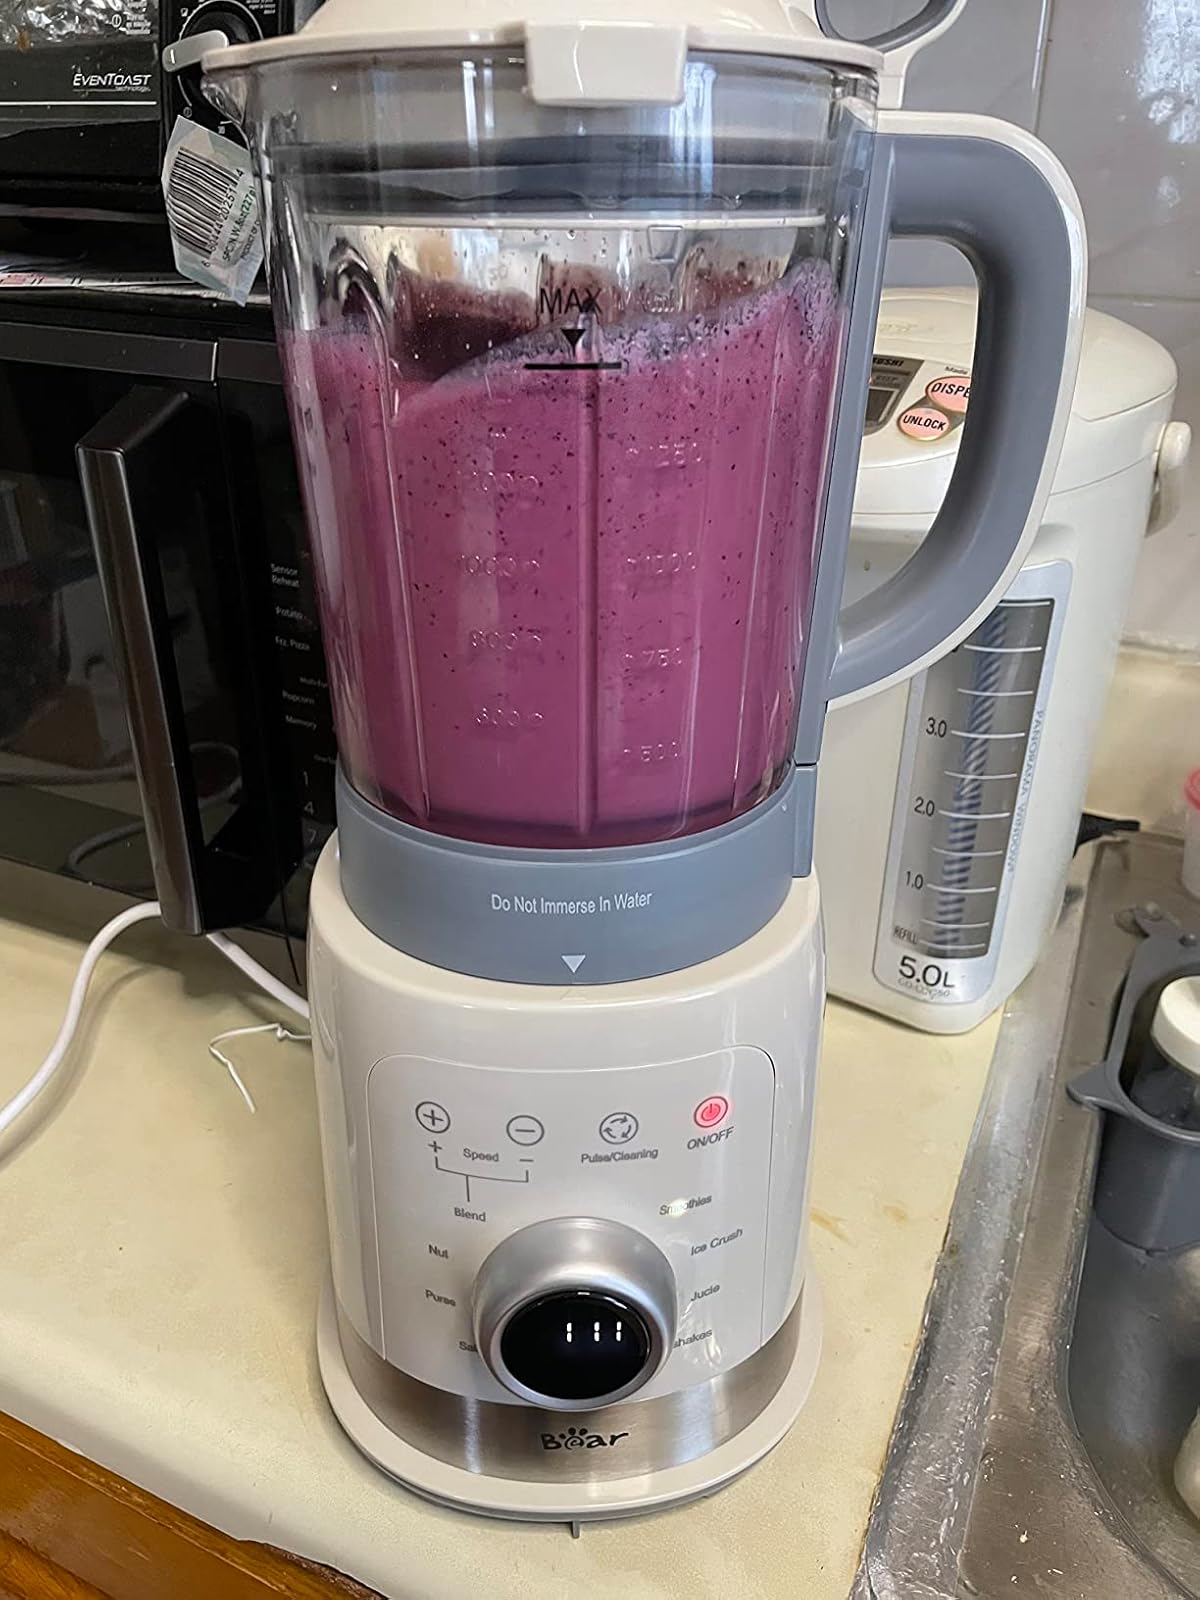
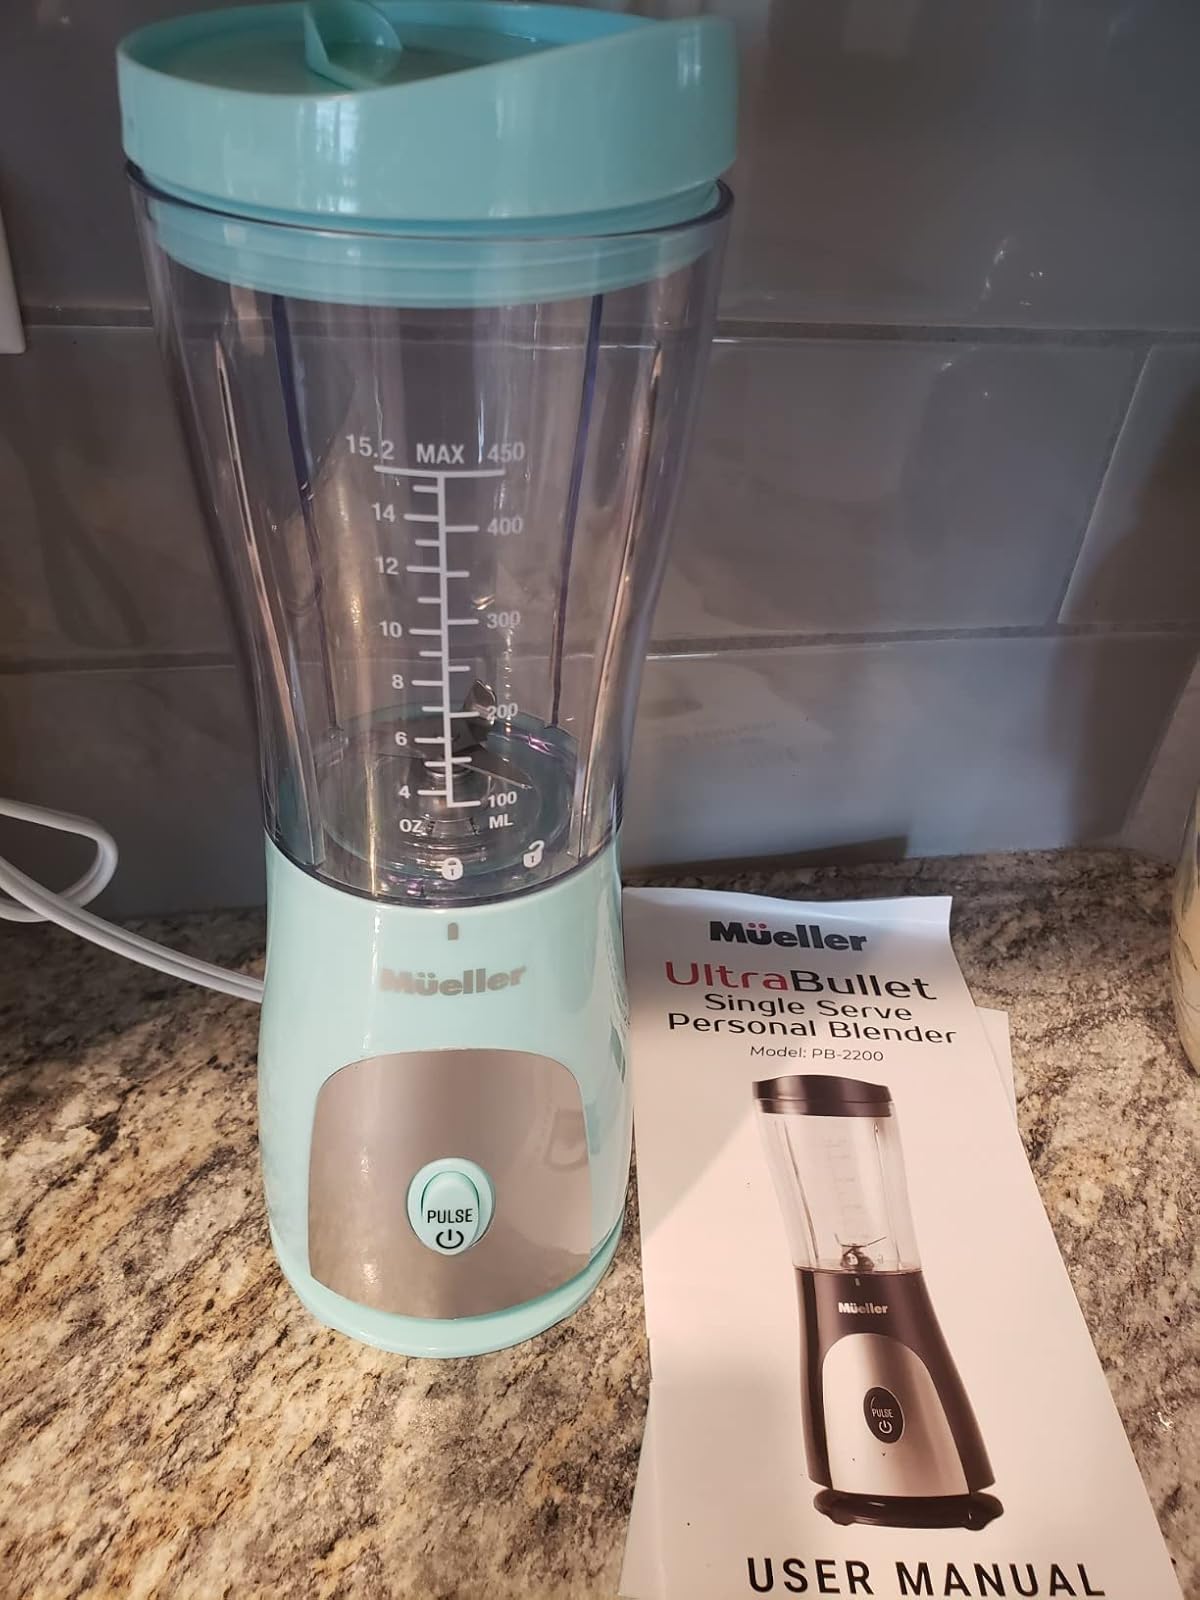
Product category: items_blender
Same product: no